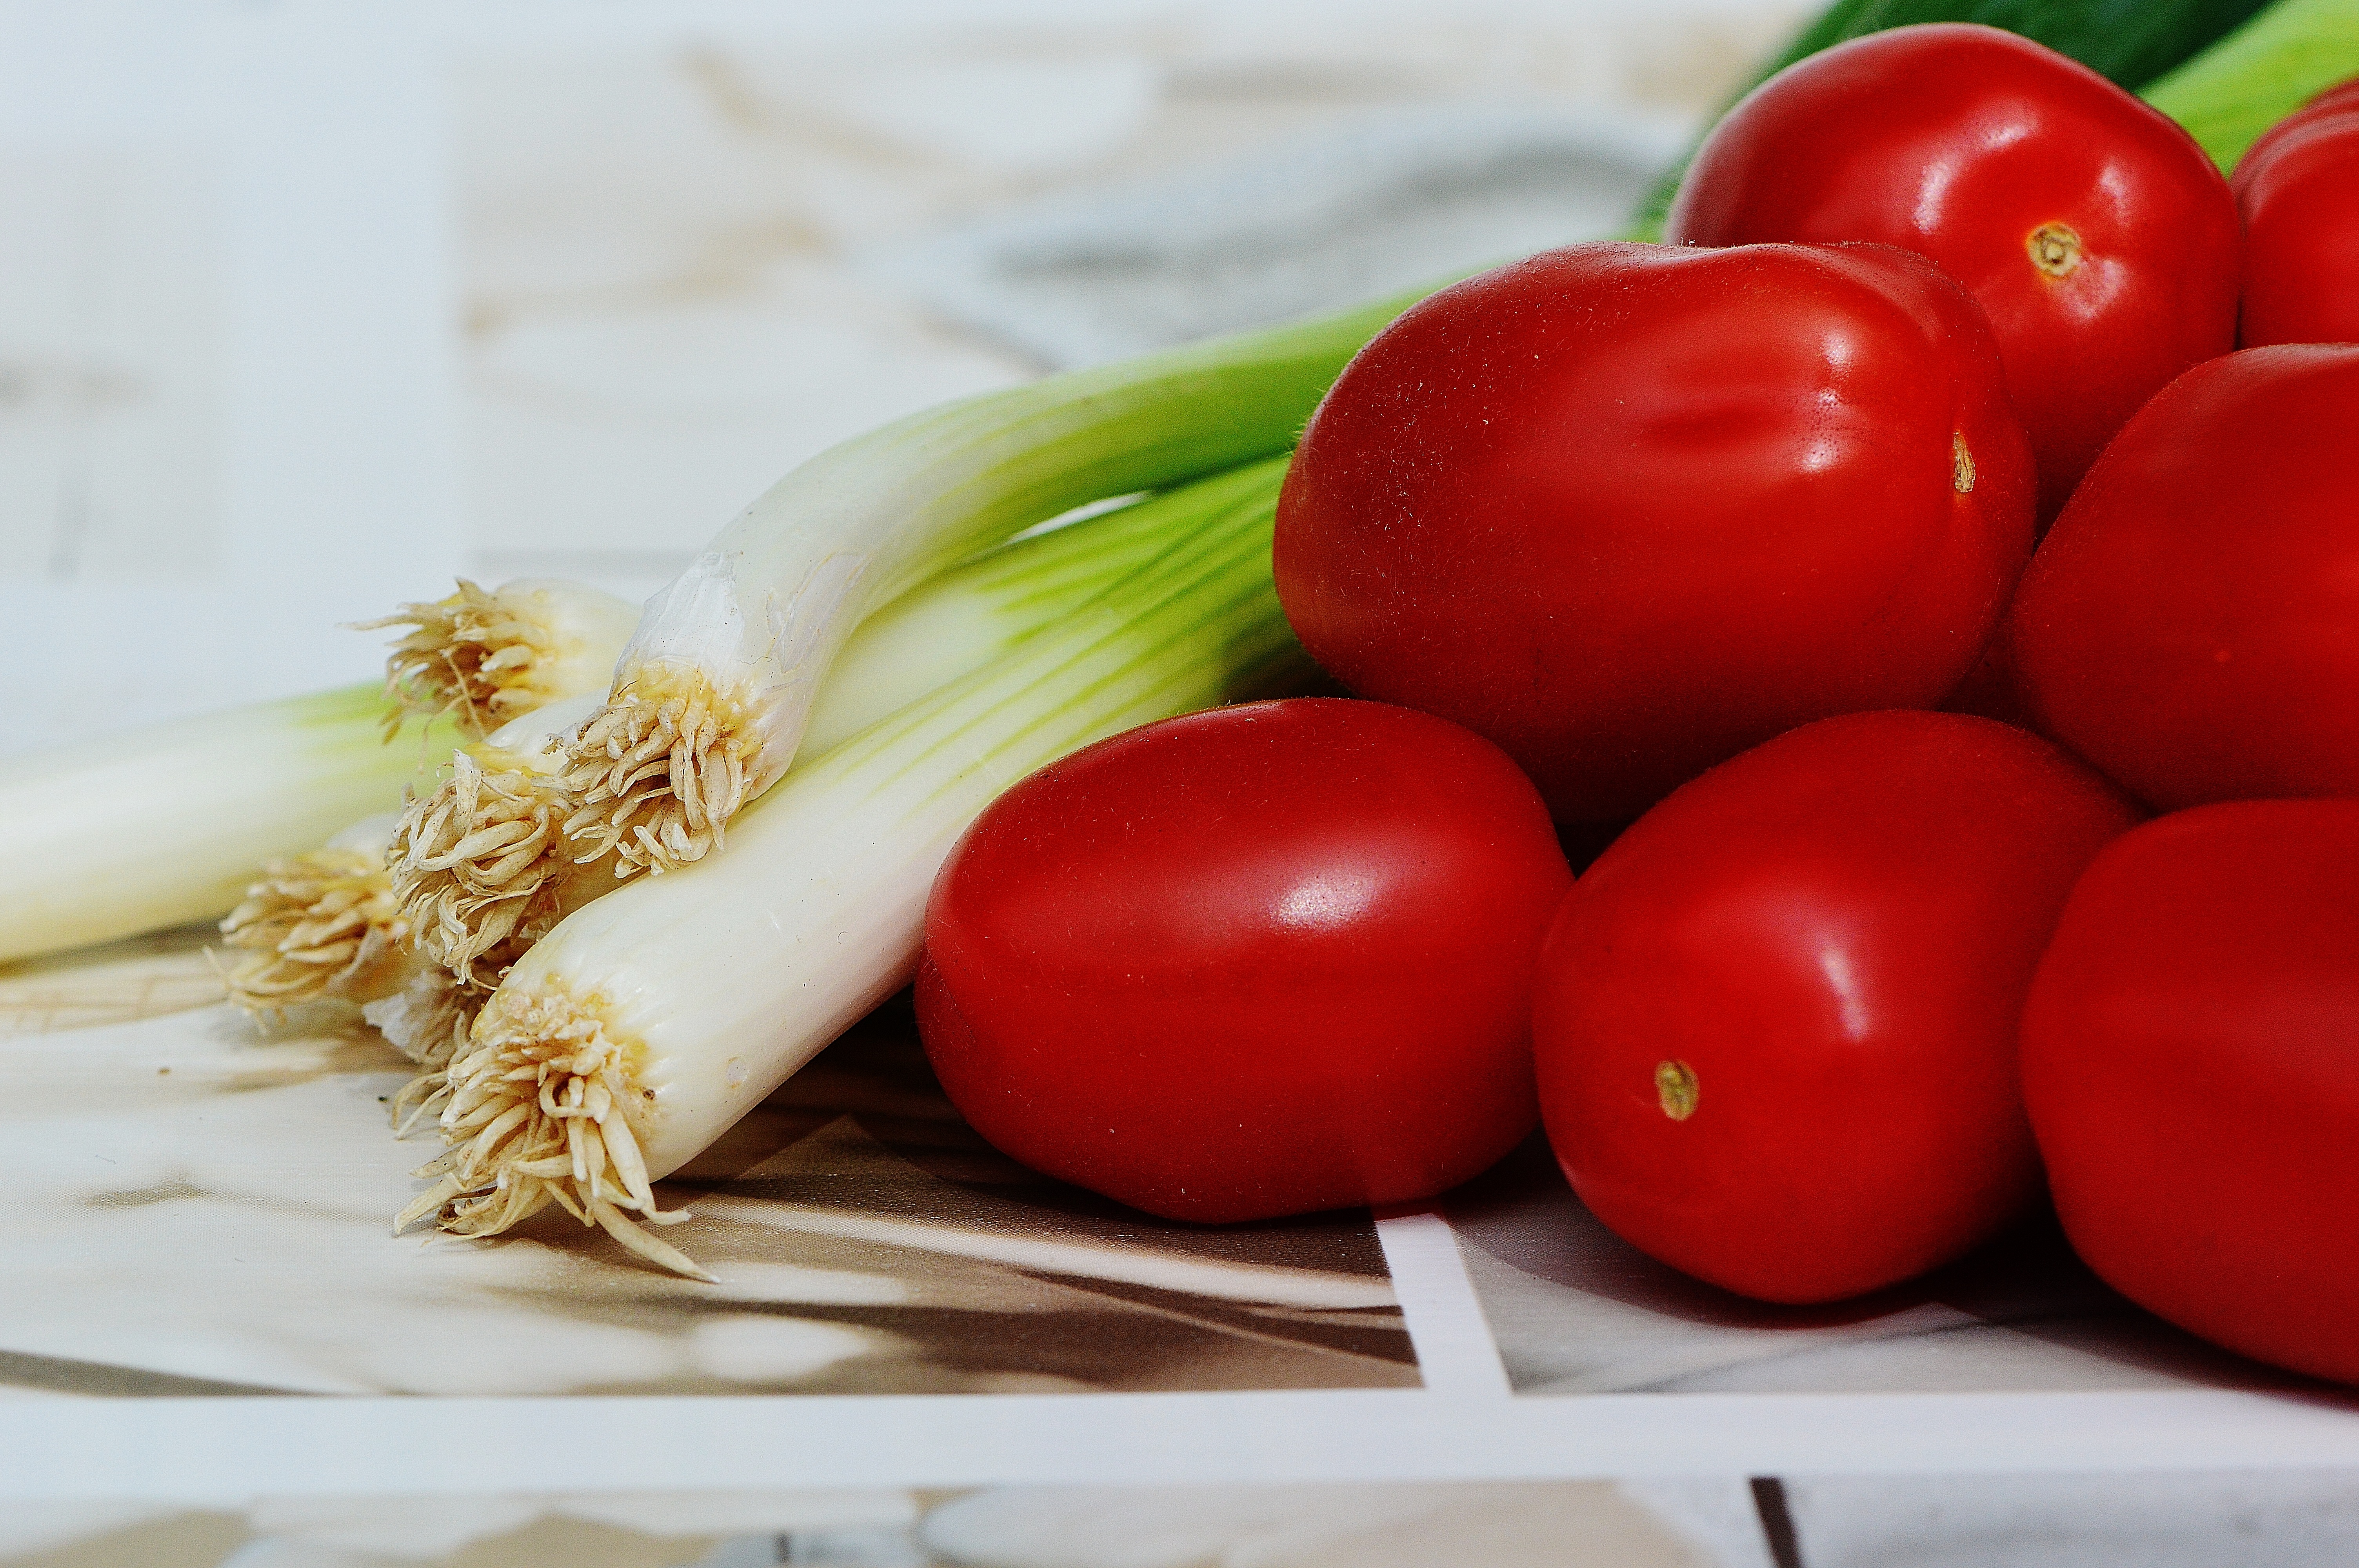
plant, fruit, flower, food, green, red, produce, vegetable, healthy, eat, tomato, vegetables, bright, tomatoes, vitamins, frisch, bless you, flowering plant, spring onions, land plant